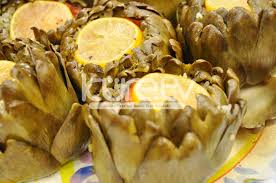
Yemek: enginar